Teller Brothers–Reed Tobacco Historic District

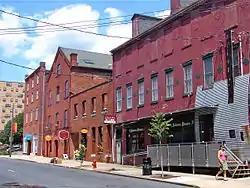
Teller Brothers–Reed Tobacco Historic District, August 2011

The Teller Brothers–Reed Tobacco Historic District is an historic, American cigar factory and tobacco warehouse complex and national historic district located in Lancaster, Lancaster County, Pennsylvania.